Love It to Death

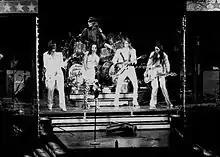
The band's success grew rapidly after the release of "Love It to Death" with a reputation for its flamboyant live show "(pictured in 1973)".

The group's first three albums, "Pretties for You" (1969), "Easy Action" (1970), and "Love It to Death" (1971), appeared on Frank Zappa and Herb Cohen's Straight Records label; "Pretties for You" and "Easy Action" failed to find an audience. The band relocated to Detroit and found itself in the midst of a music scene populated with the hard-driving rock of the MC5, the stage-diving Iggy Pop with the Stooges, and the theatricality of George Clinton's Parliament and Funkadelic. The Alice Cooper band incorporated these influences into a tight hard-rock sound coupled with an outrageous live show.